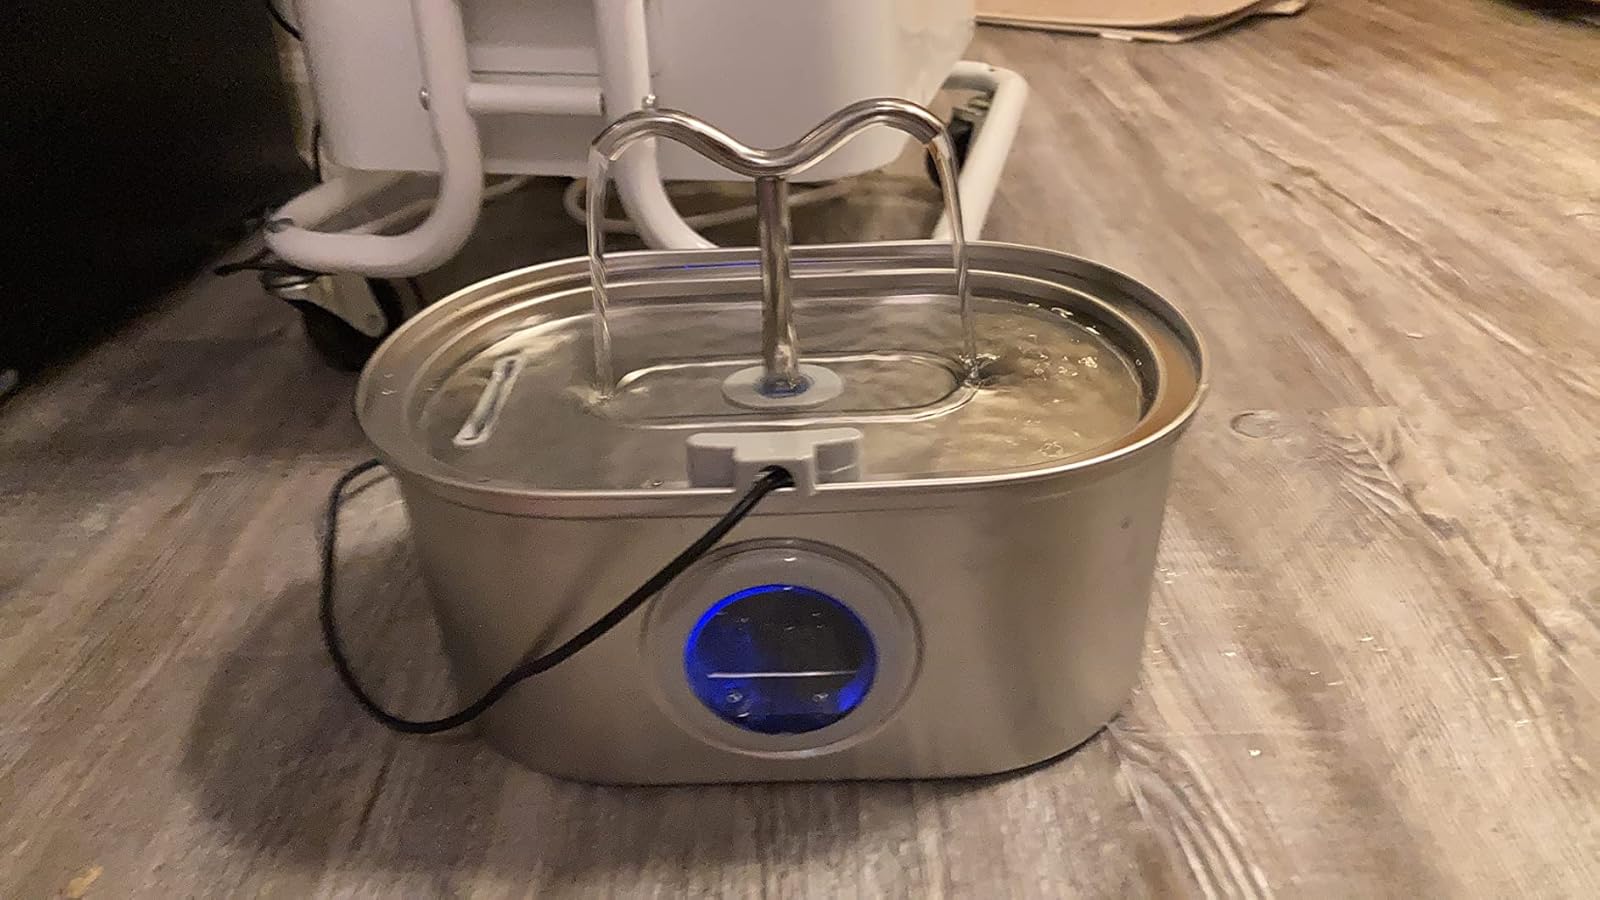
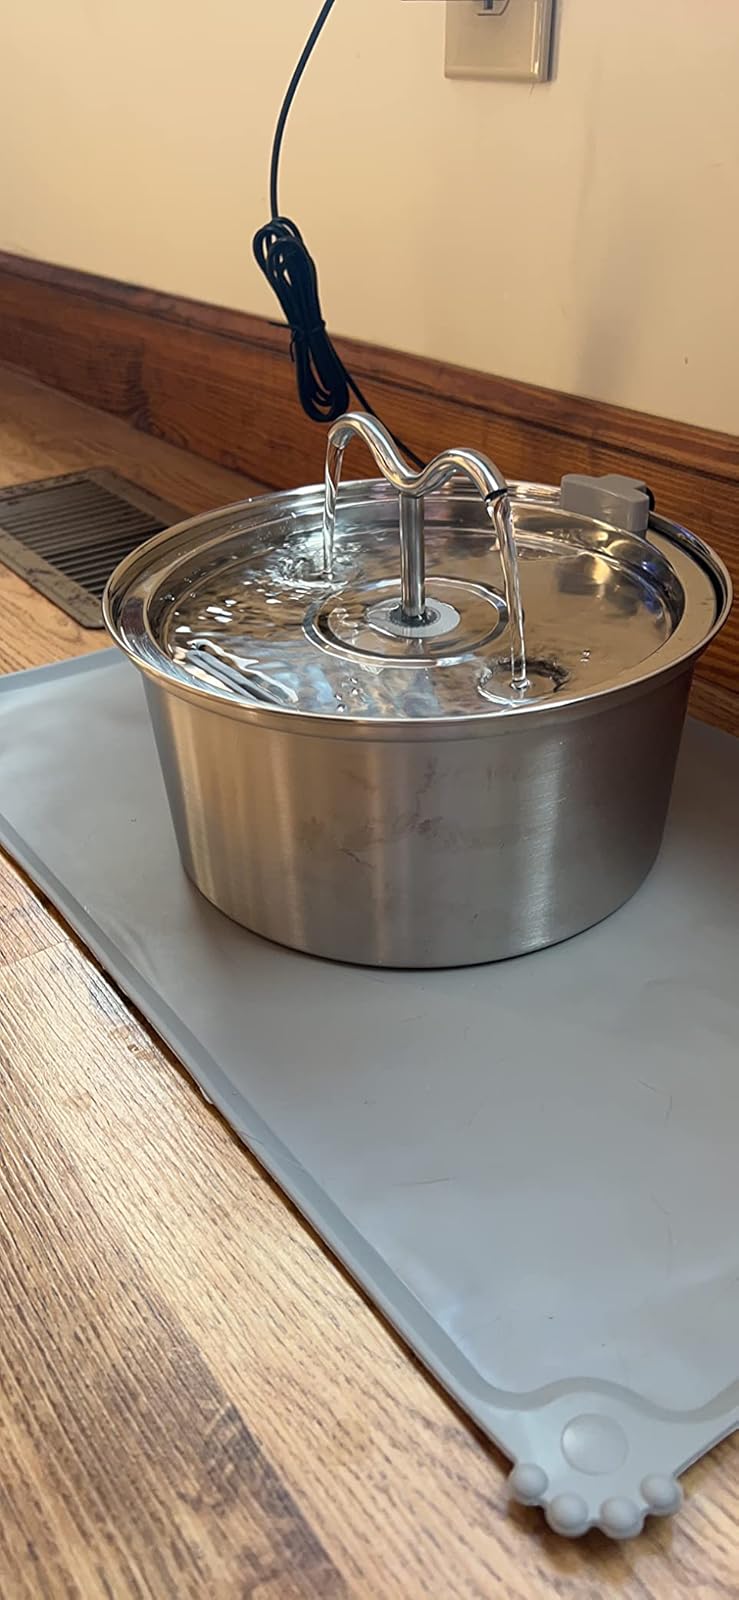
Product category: items_bowl
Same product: no